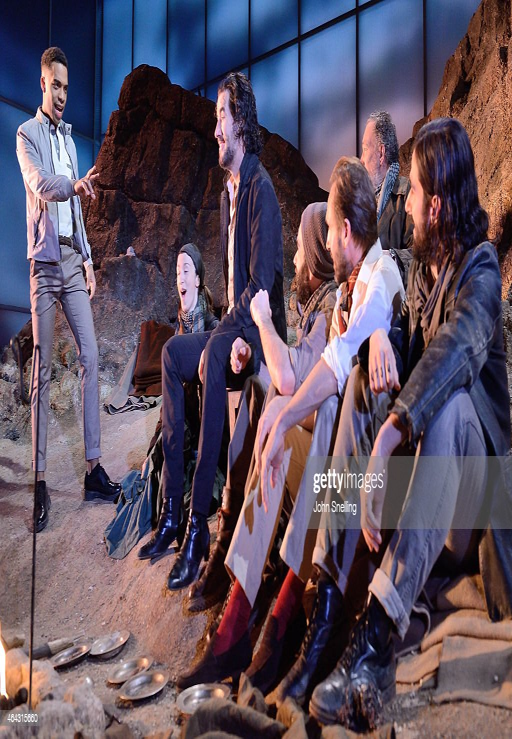
actor and company during a dress rehearsal by dramatist .